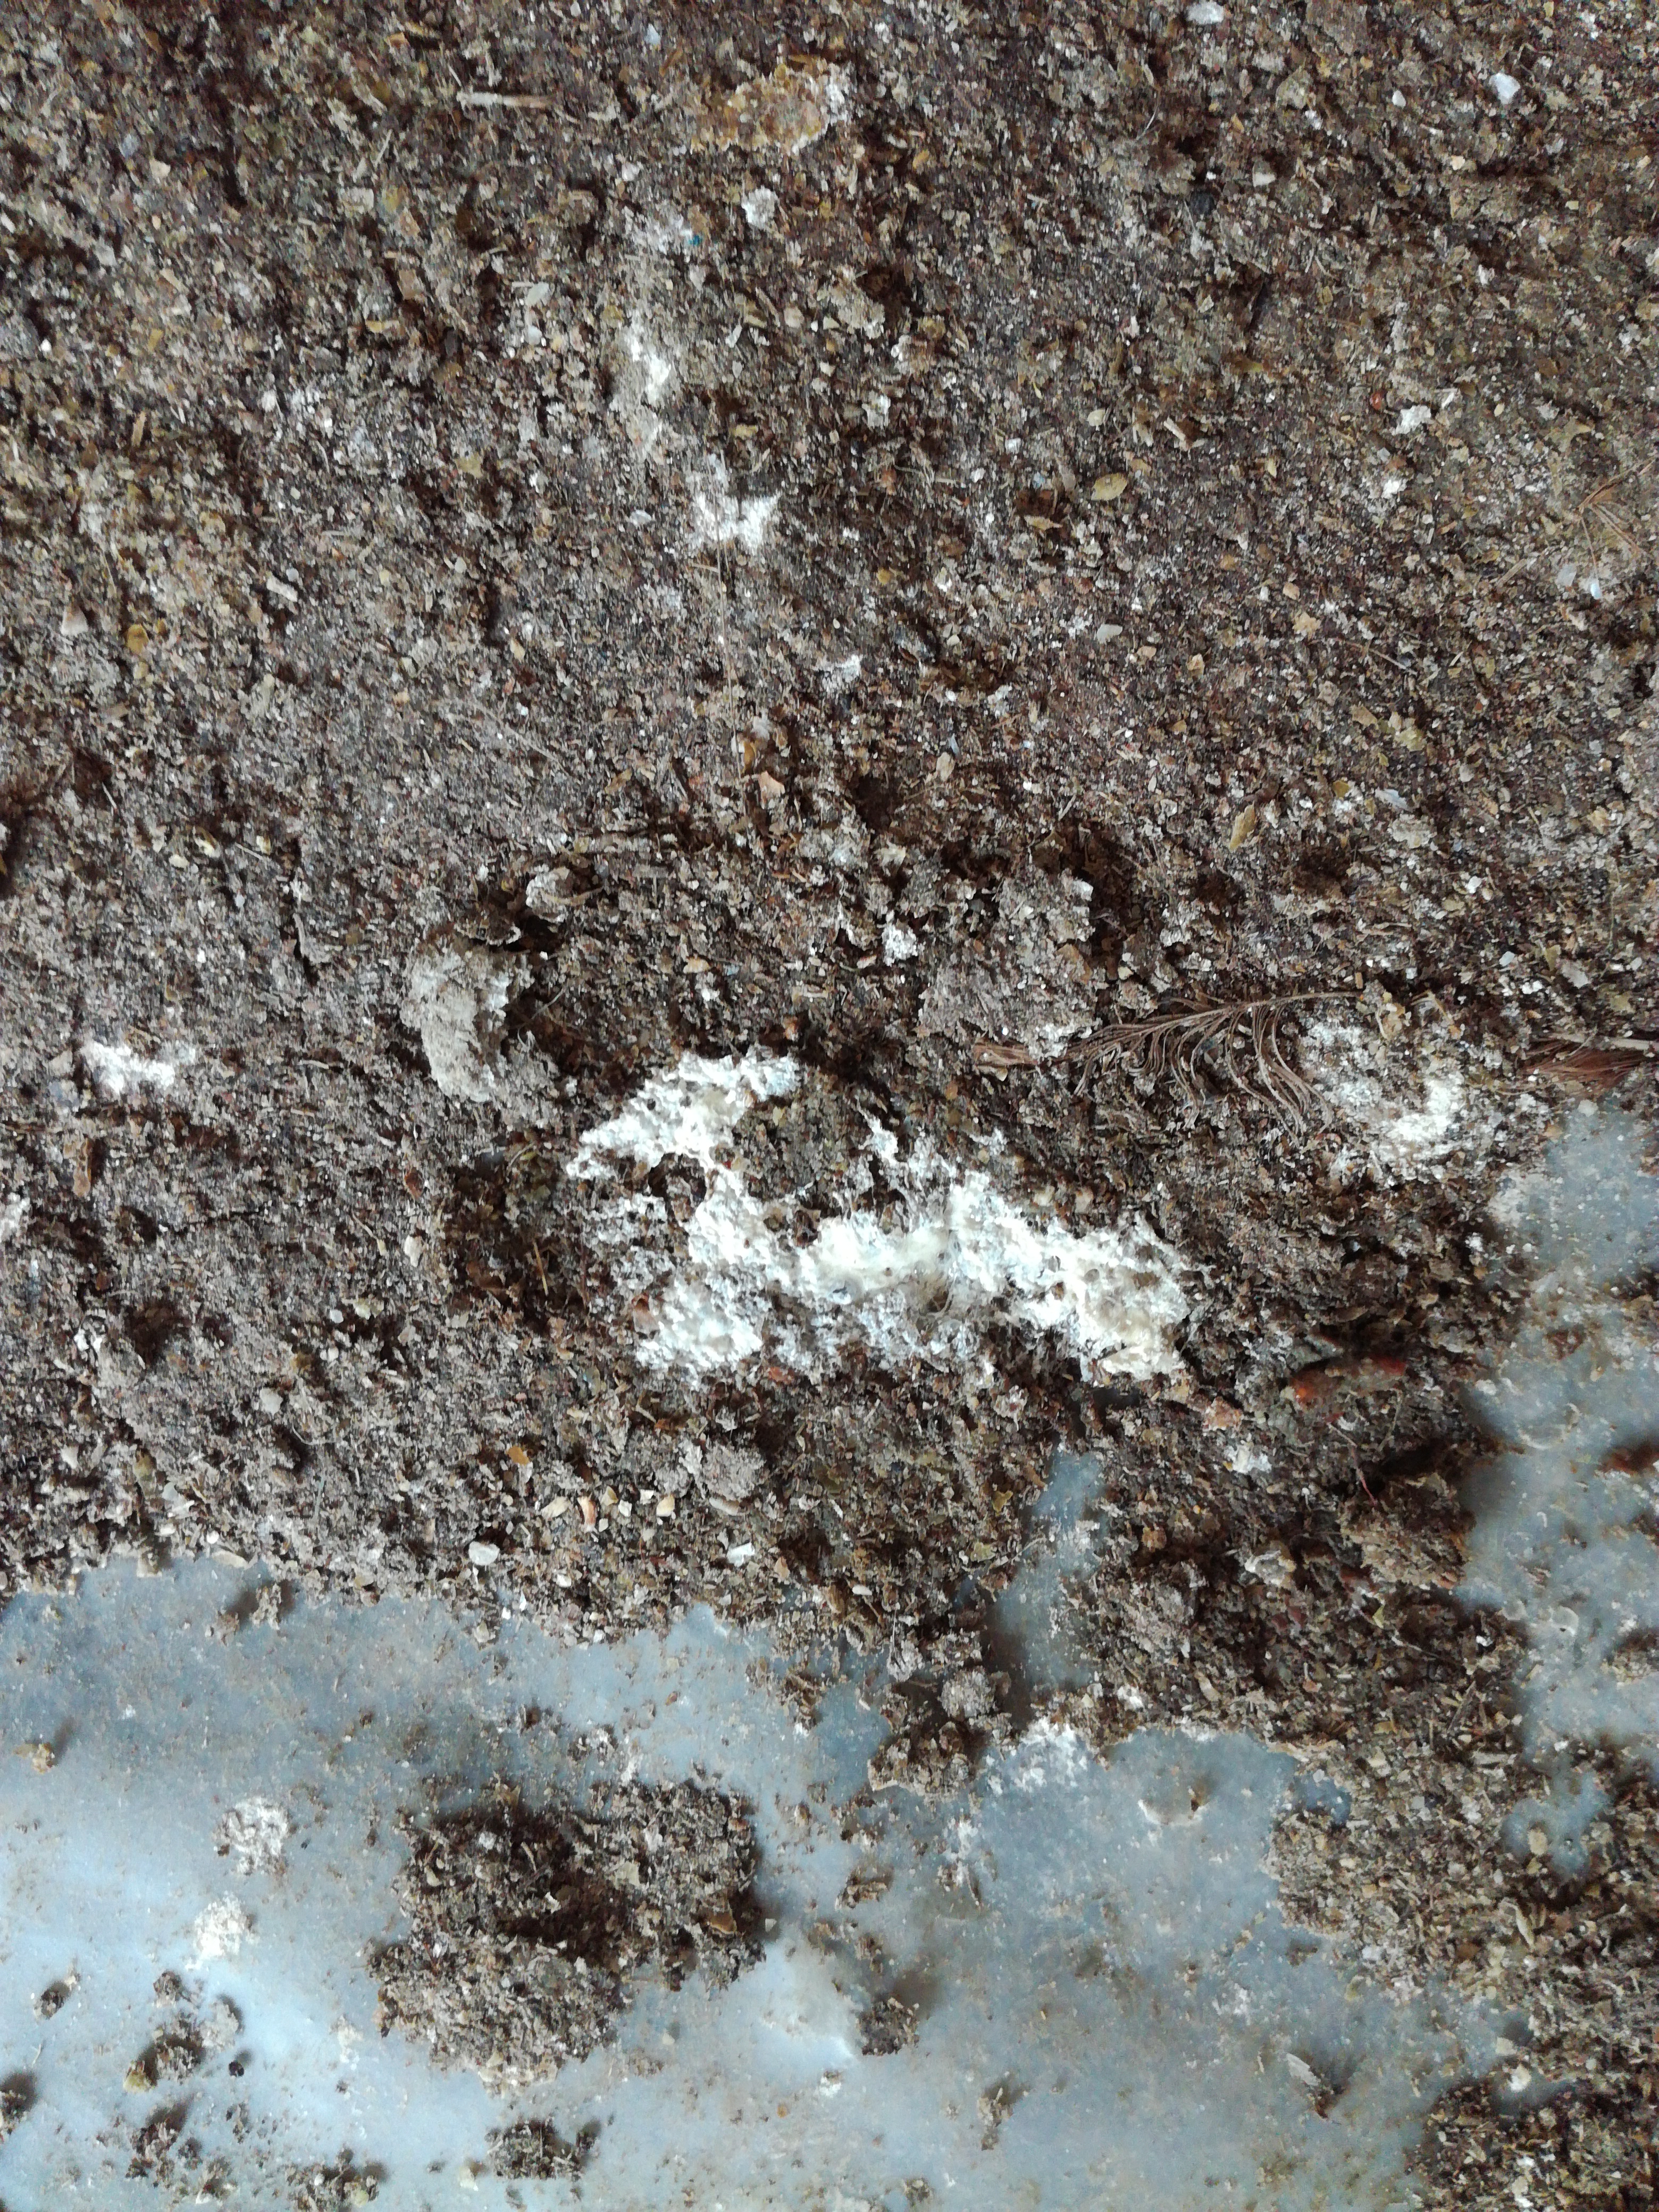
PCR-confirmed diagnosis: Healthy